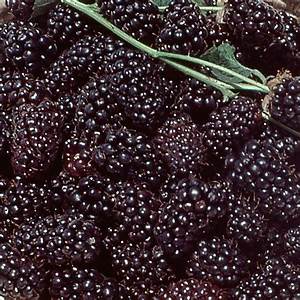
Label: others